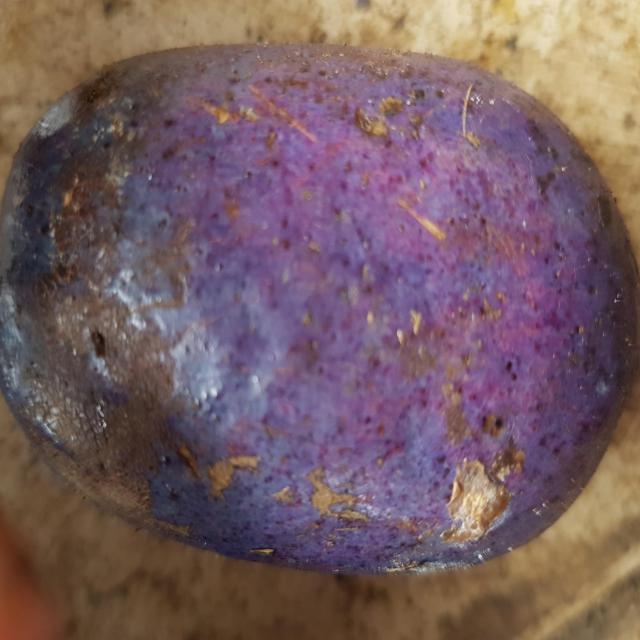
Plum grade: unaffected